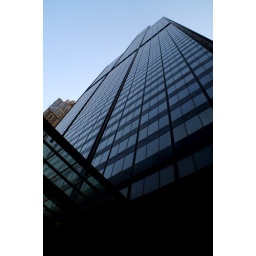
The Sears Tower in Downtown Chicago, Illinois.  It's a neck-breaker standing at the base and staring to the top...